Greg Fischer

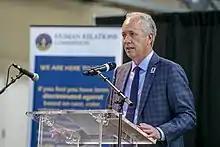
Greg Fischer speaking at a metro event in 2022

Three new regional libraries opened during Fischer's tenure, and several branches opened or were renovated, for a total of $55 million in investments. He also played an instrumental role in establishing Evolve502, which provides virtually all Jefferson County Public Schools graduates two tuition-free years of college through the Kentucky Community & Technical College System or Simmons College of Kentucky, plus "wraparound" services for students.